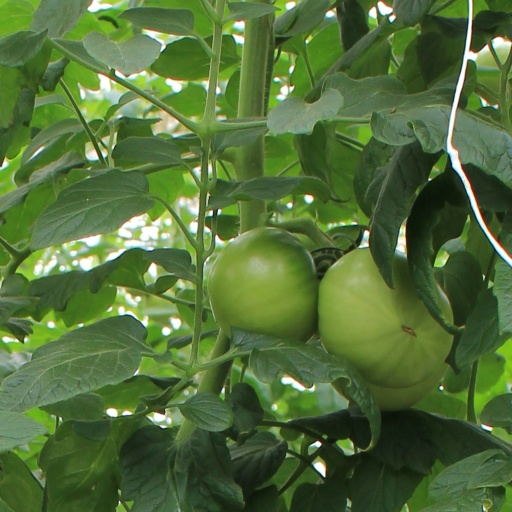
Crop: tomato